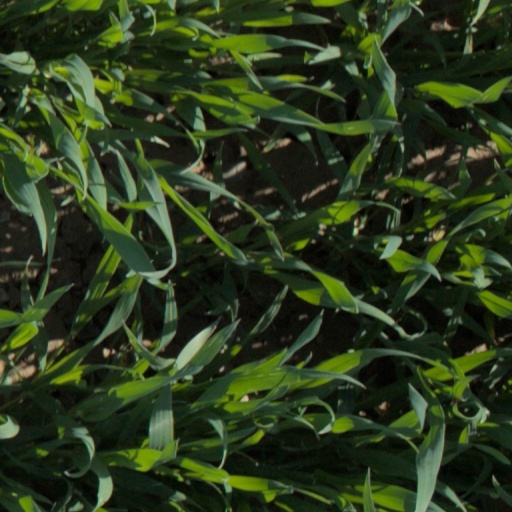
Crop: wheat